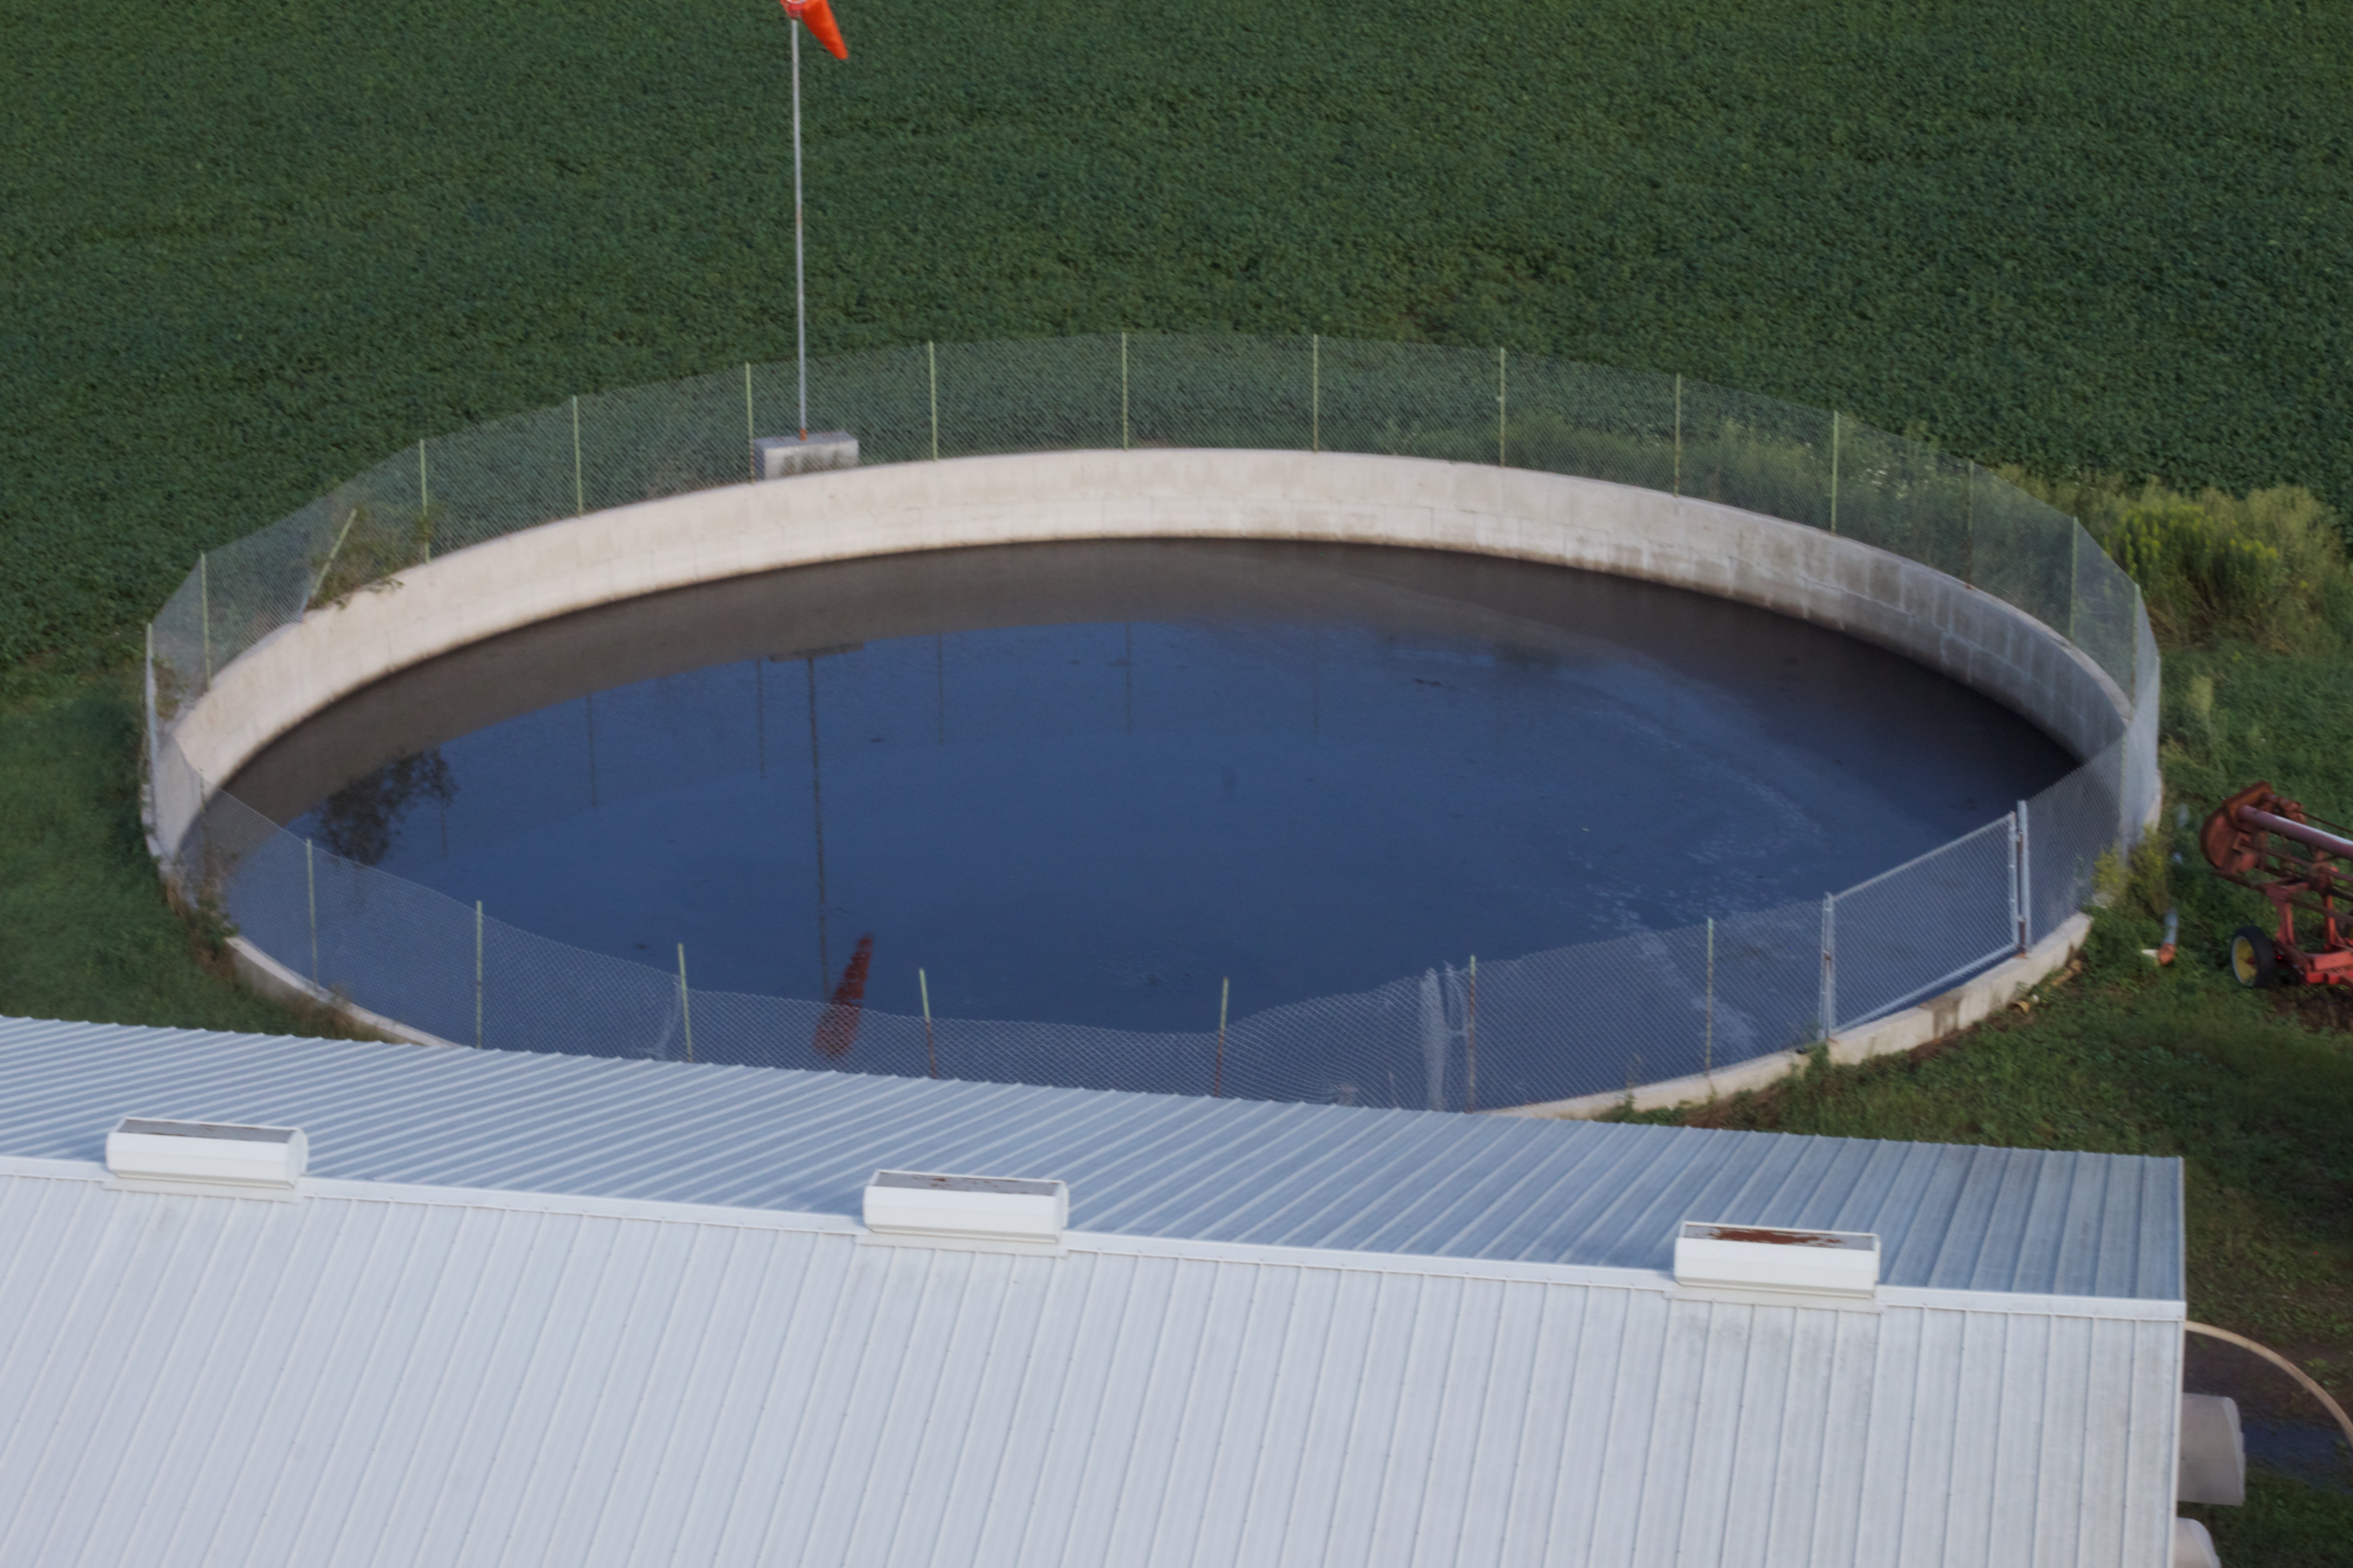
structure, swimming pool, stadium, baseball field, arena, odyssey, sport venue, soccer specific stadium